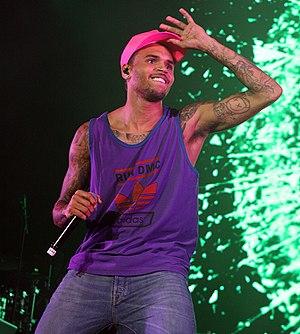
Cet article présente la quatrième saison de la série télévisée Newport Beach.
Chris Brown, de son vrai nom Christopher Maurice Brown, est un chanteur, danseur-chorégraphe, auteur-compositeur-interprète, acteur et réalisateur américain né le 5 mai 1989 à Tappahannock en Virginie. Débutant dans le chant et la danse à un jeune âge, il signe avec le label Jive Records en 2004, et fait paraître son premier album éponyme l'année suivante. Il atteint la seconde place du Billboard 200 américain, et est plus tard certifié double disque de platine par la Recording Industry Association of America. Avec son premier single Run It! en pole position du Billboard Hot 100 américain, il devient le premier musicien, depuis Diddy en 1997, dont le premier single se classe en première position.